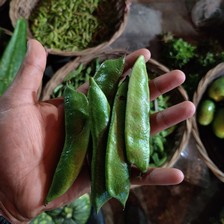
Label: others